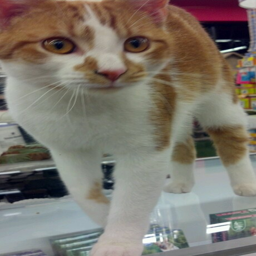
whiskers taking a stroll on the counter for his new owners .